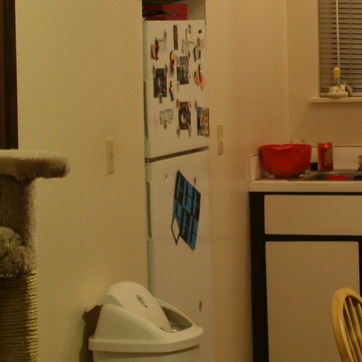
Material: paper